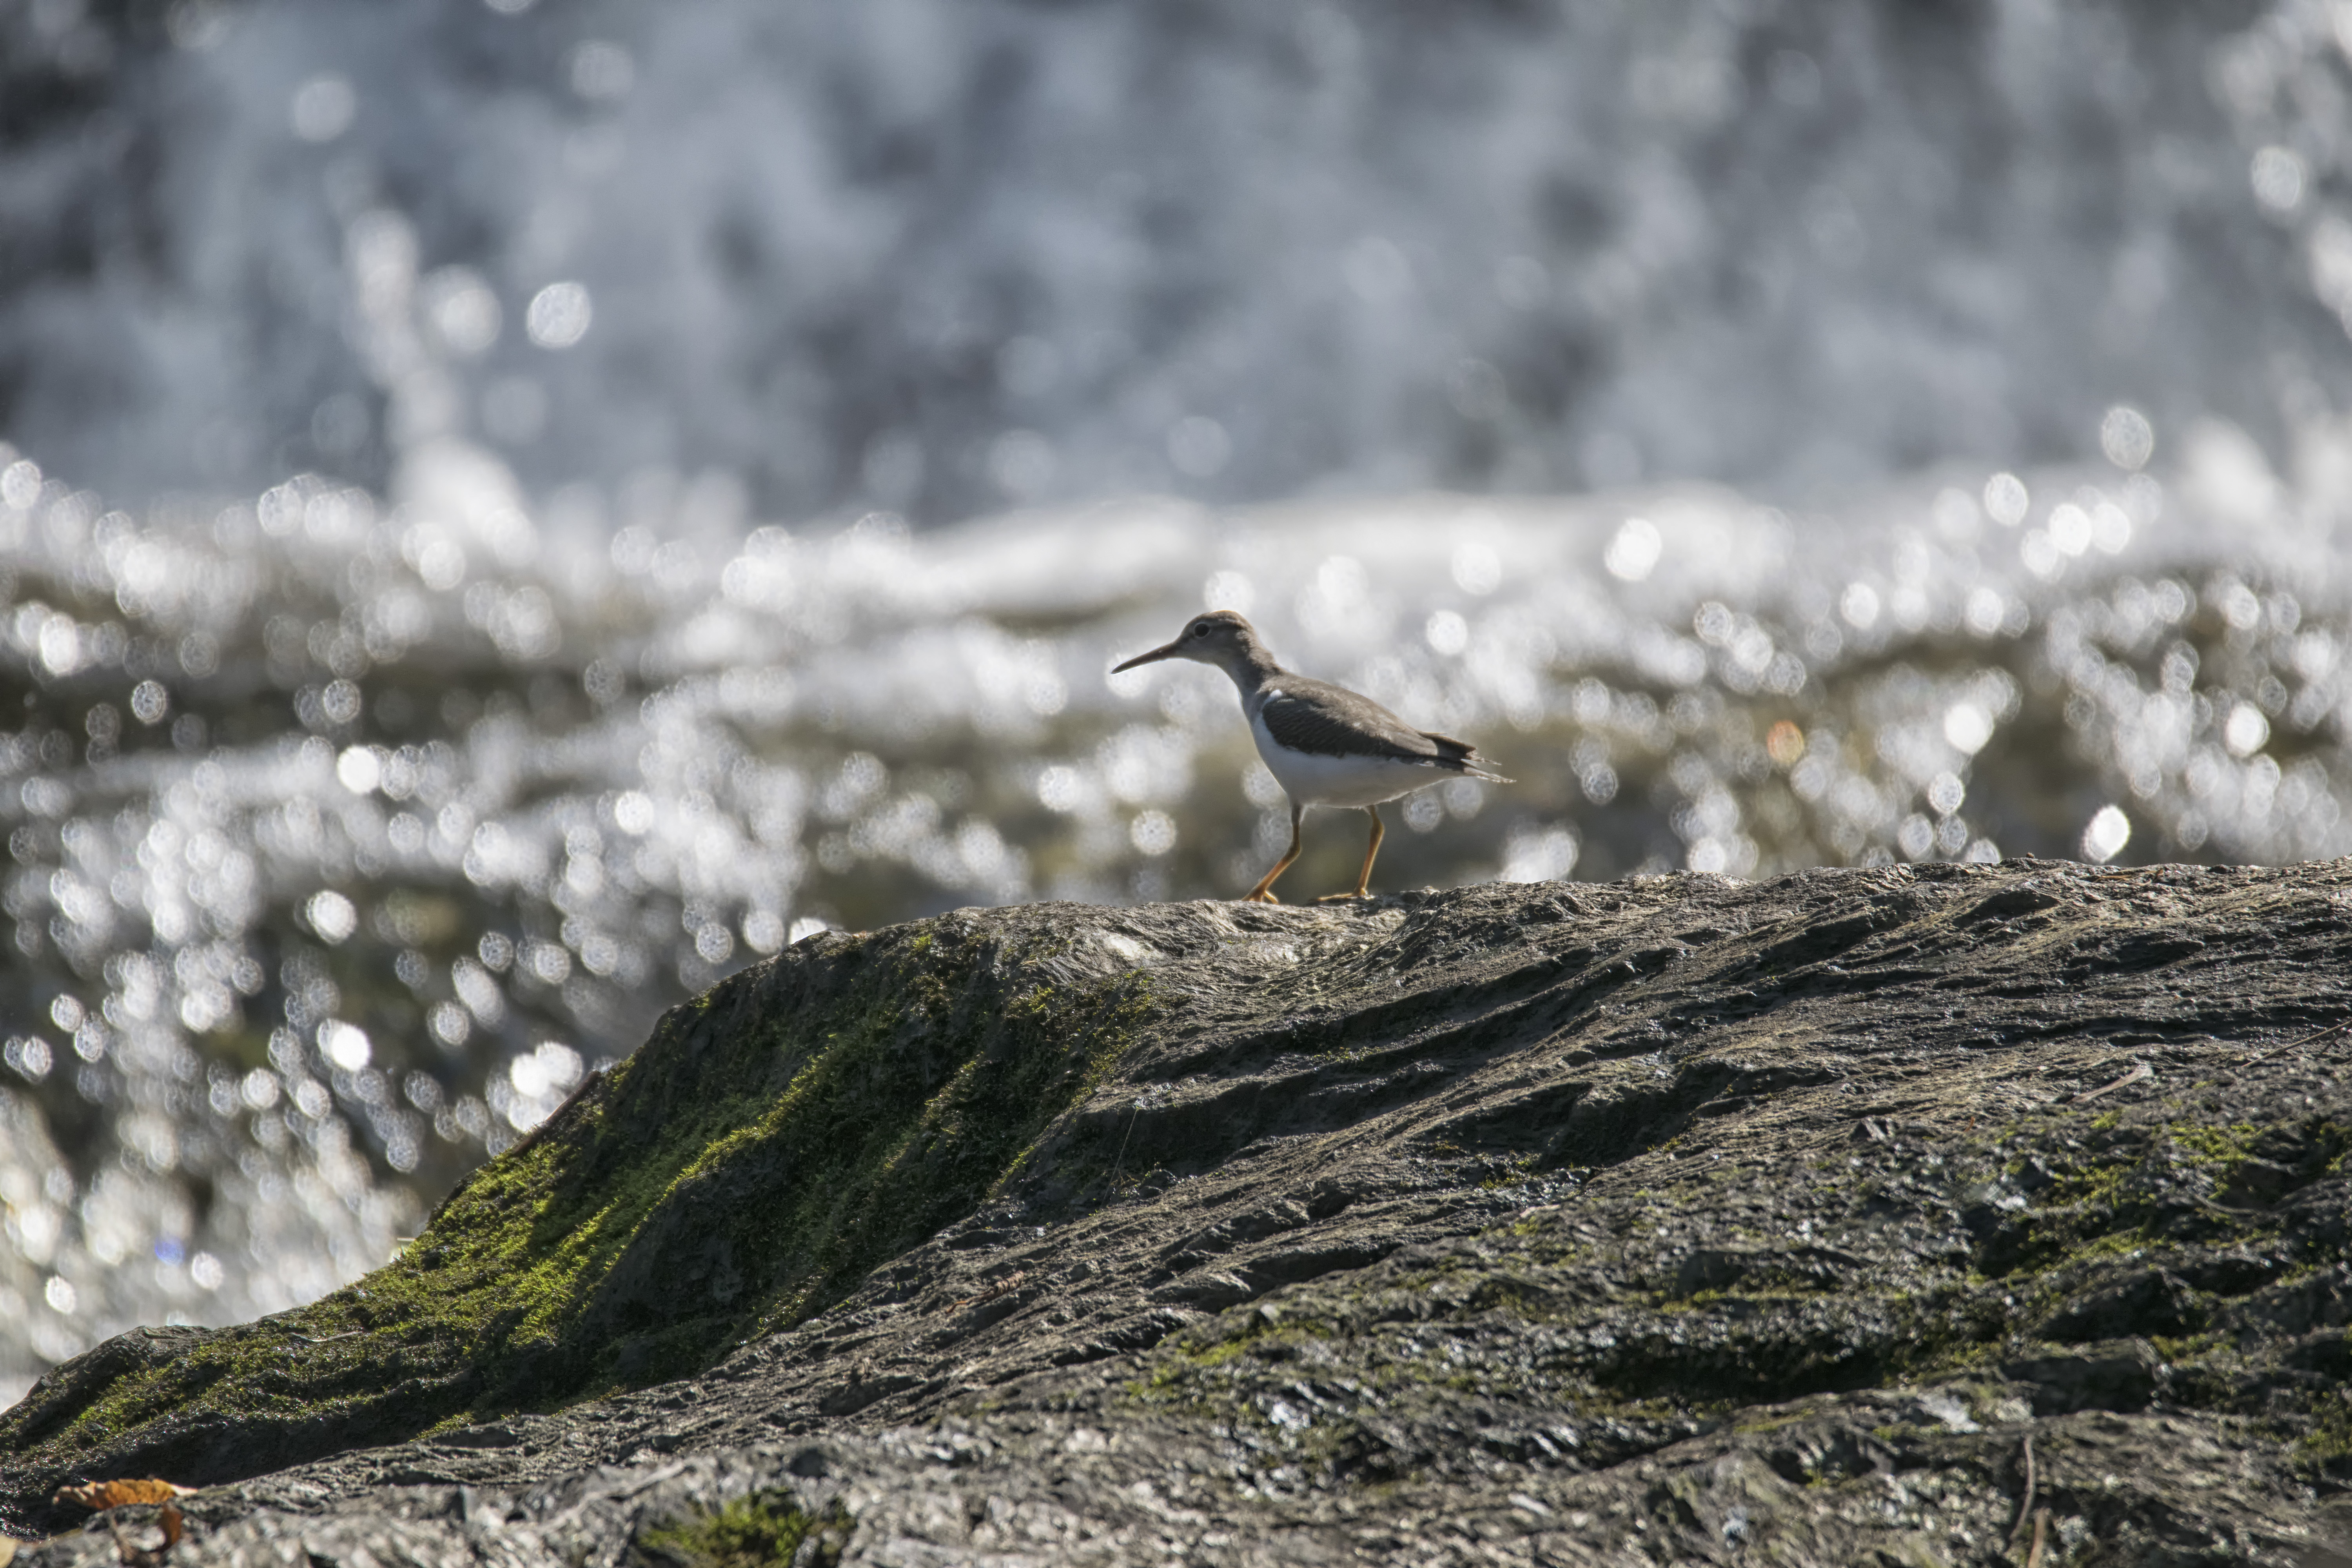
nature, snow, winter, bird, wildlife, fauna, solitary, canada, quebec, solitaire, sherbrooke, oiseau, chevalier, sandpiper